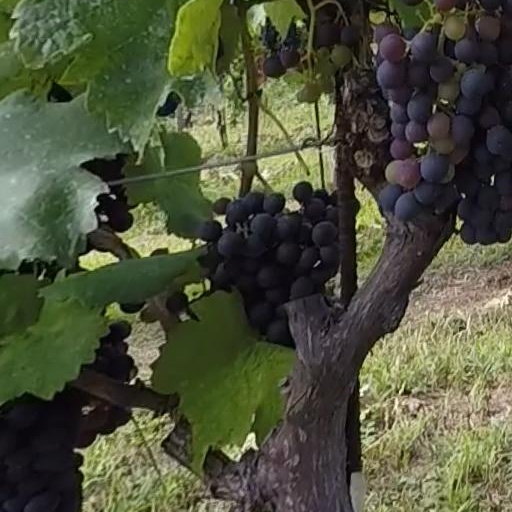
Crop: grape